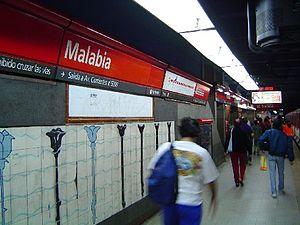
La ligne du métro de Buenos Aires est ouverte au public le 17 octobre 1930. Elle s'étend actuellement sur 11,8 km entre Leandro N. Alem et Juan Manuel de Rosas. C'est la ligne la plus utilisée du réseau.